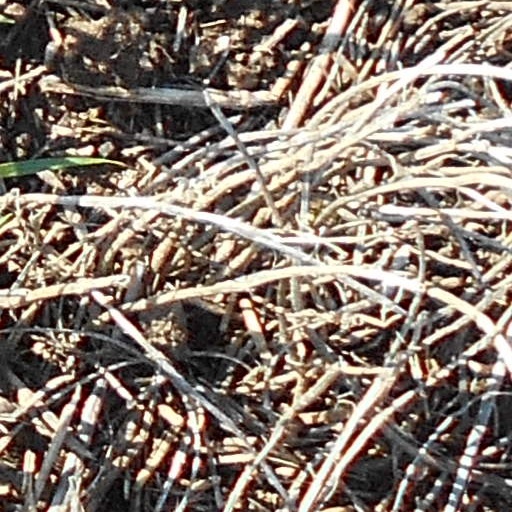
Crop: wheat